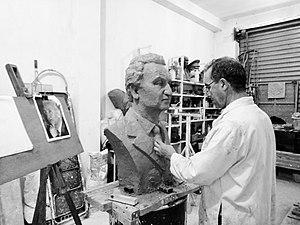
Le sculpteur algerien Bâaziz Hammache en train de sculpté le buste de hocine ait Ahmed le fondateur de ffs dans son atelier en kabylie
Bâaziz Hammache, né le 2 avril 1956 à Bouzguen dans l'actuelle wilaya de Tizi Ouzou, est un plasticien algérien.